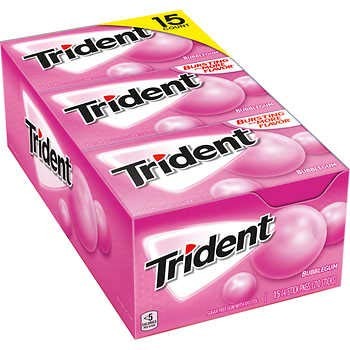
Item Name: Trident Gum, Bubblegum, 14 Piece, 15 Count by Trident [Foods]
Product Description: Trident Gum, Bubblegum, 14-Piece Pack of 15 by Trident [Foods]
Value: 210.0
Unit: Count

Price: 13.99